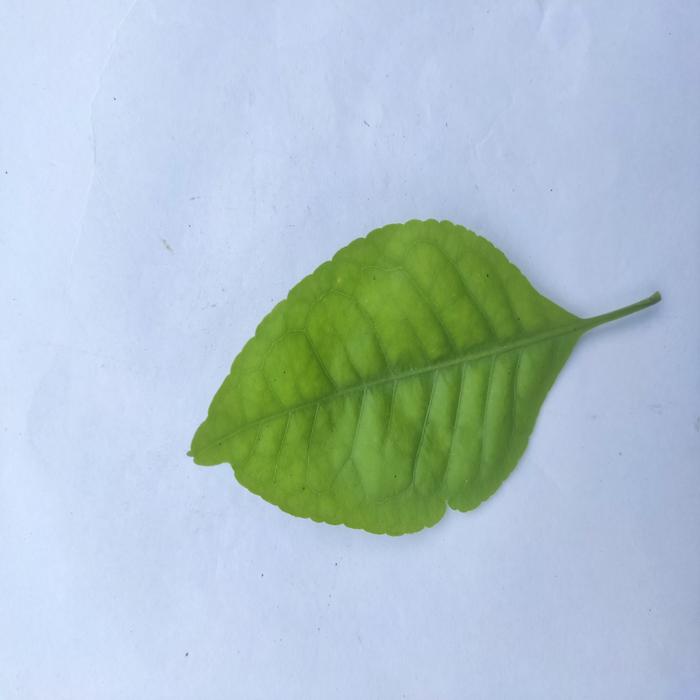
Crop: Aegle Marmelos
Leaf condition: Cercospora_Leaf